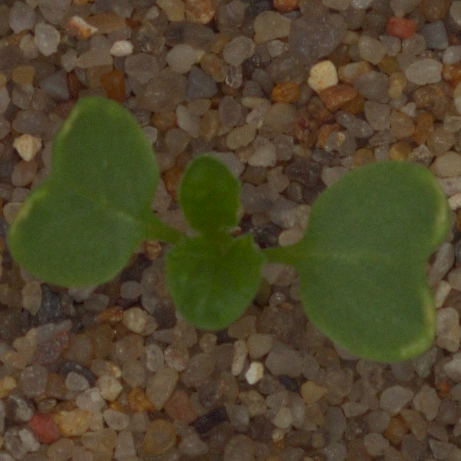
Label: charlock